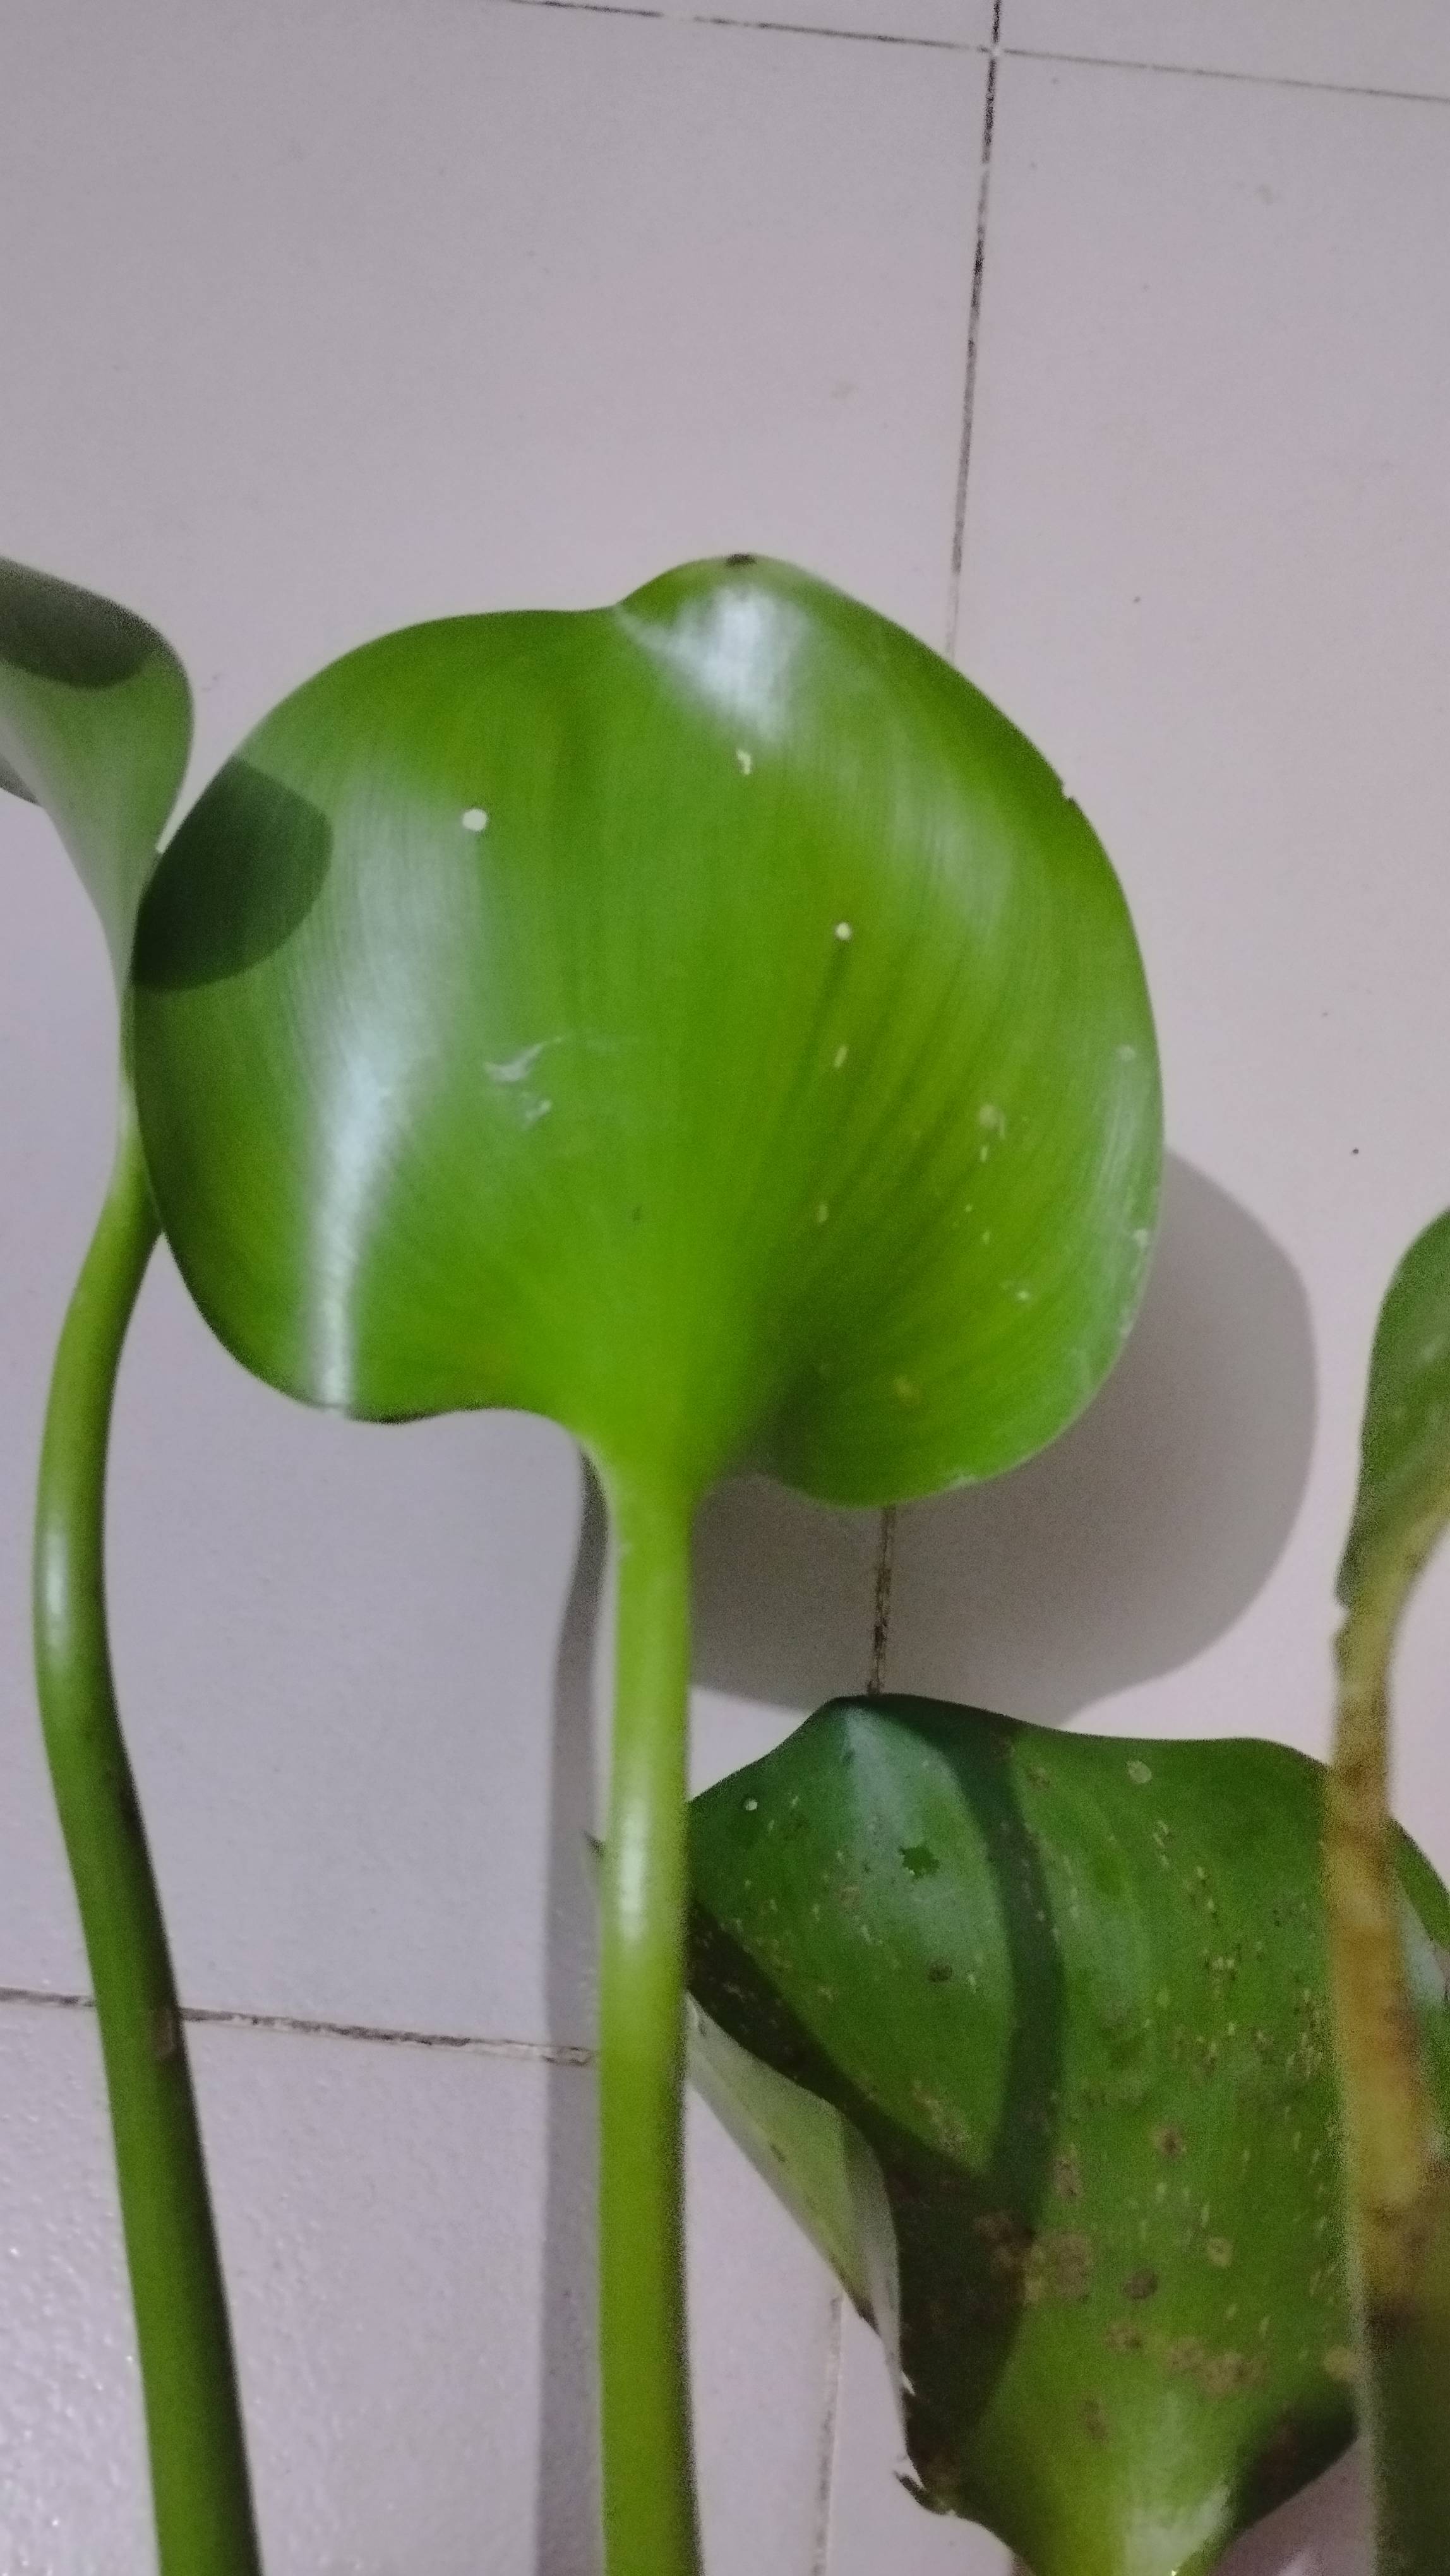
Species: Common Water Hyacinth (Eichornia crassipes)